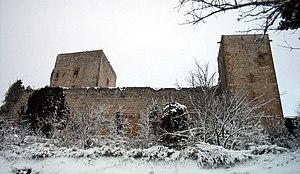
Puivert est une commune française, située dans le département de l'Aude en région Occitanie. Ses habitants sont appelés les Puivertains.
Cet article recense les monuments historiques de l'Aude, en France.
Cet article recense les monuments historiques français classés en 1907.